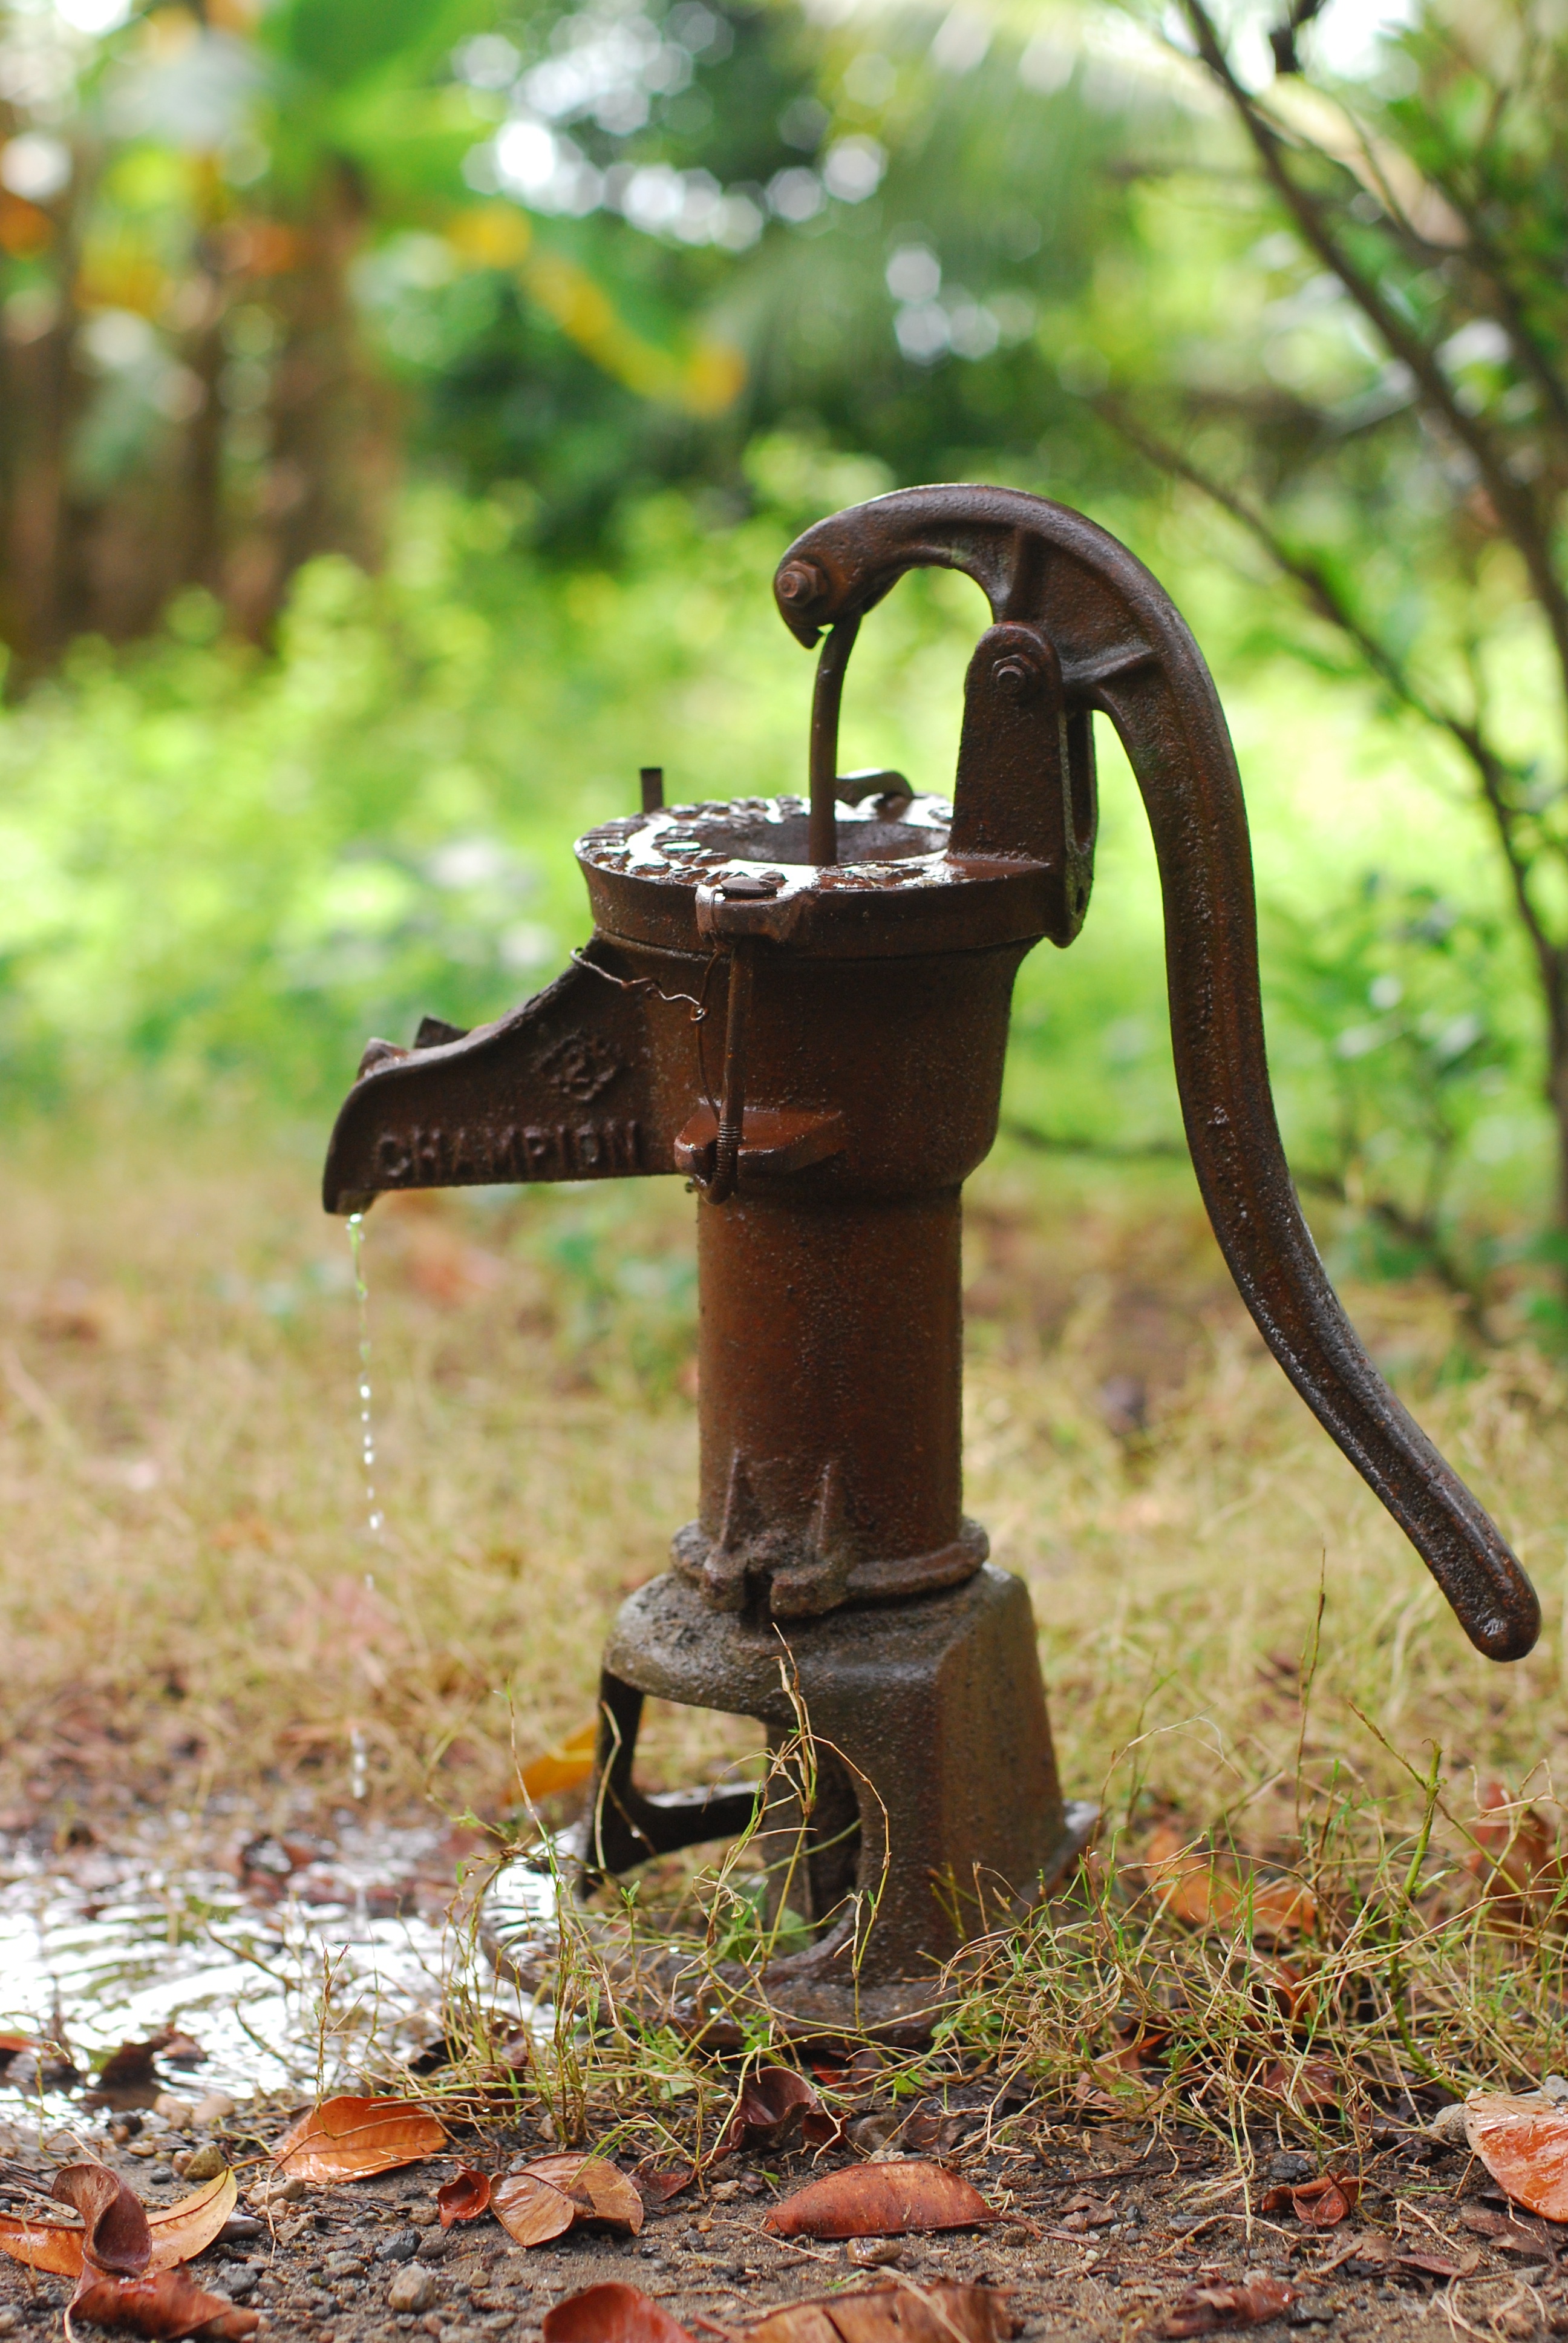
wood, autumn, drink, garden, sculpture, iron, water source, water pump